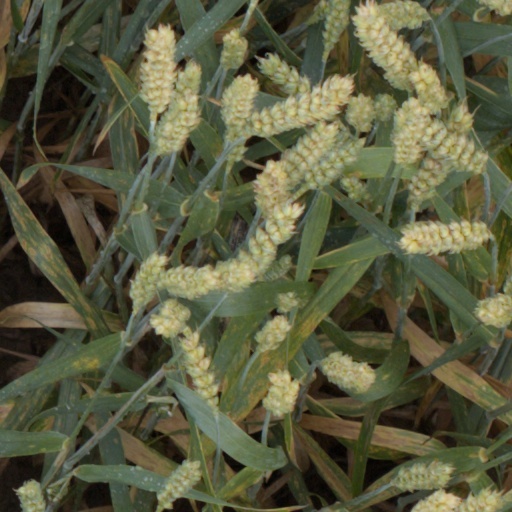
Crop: wheat